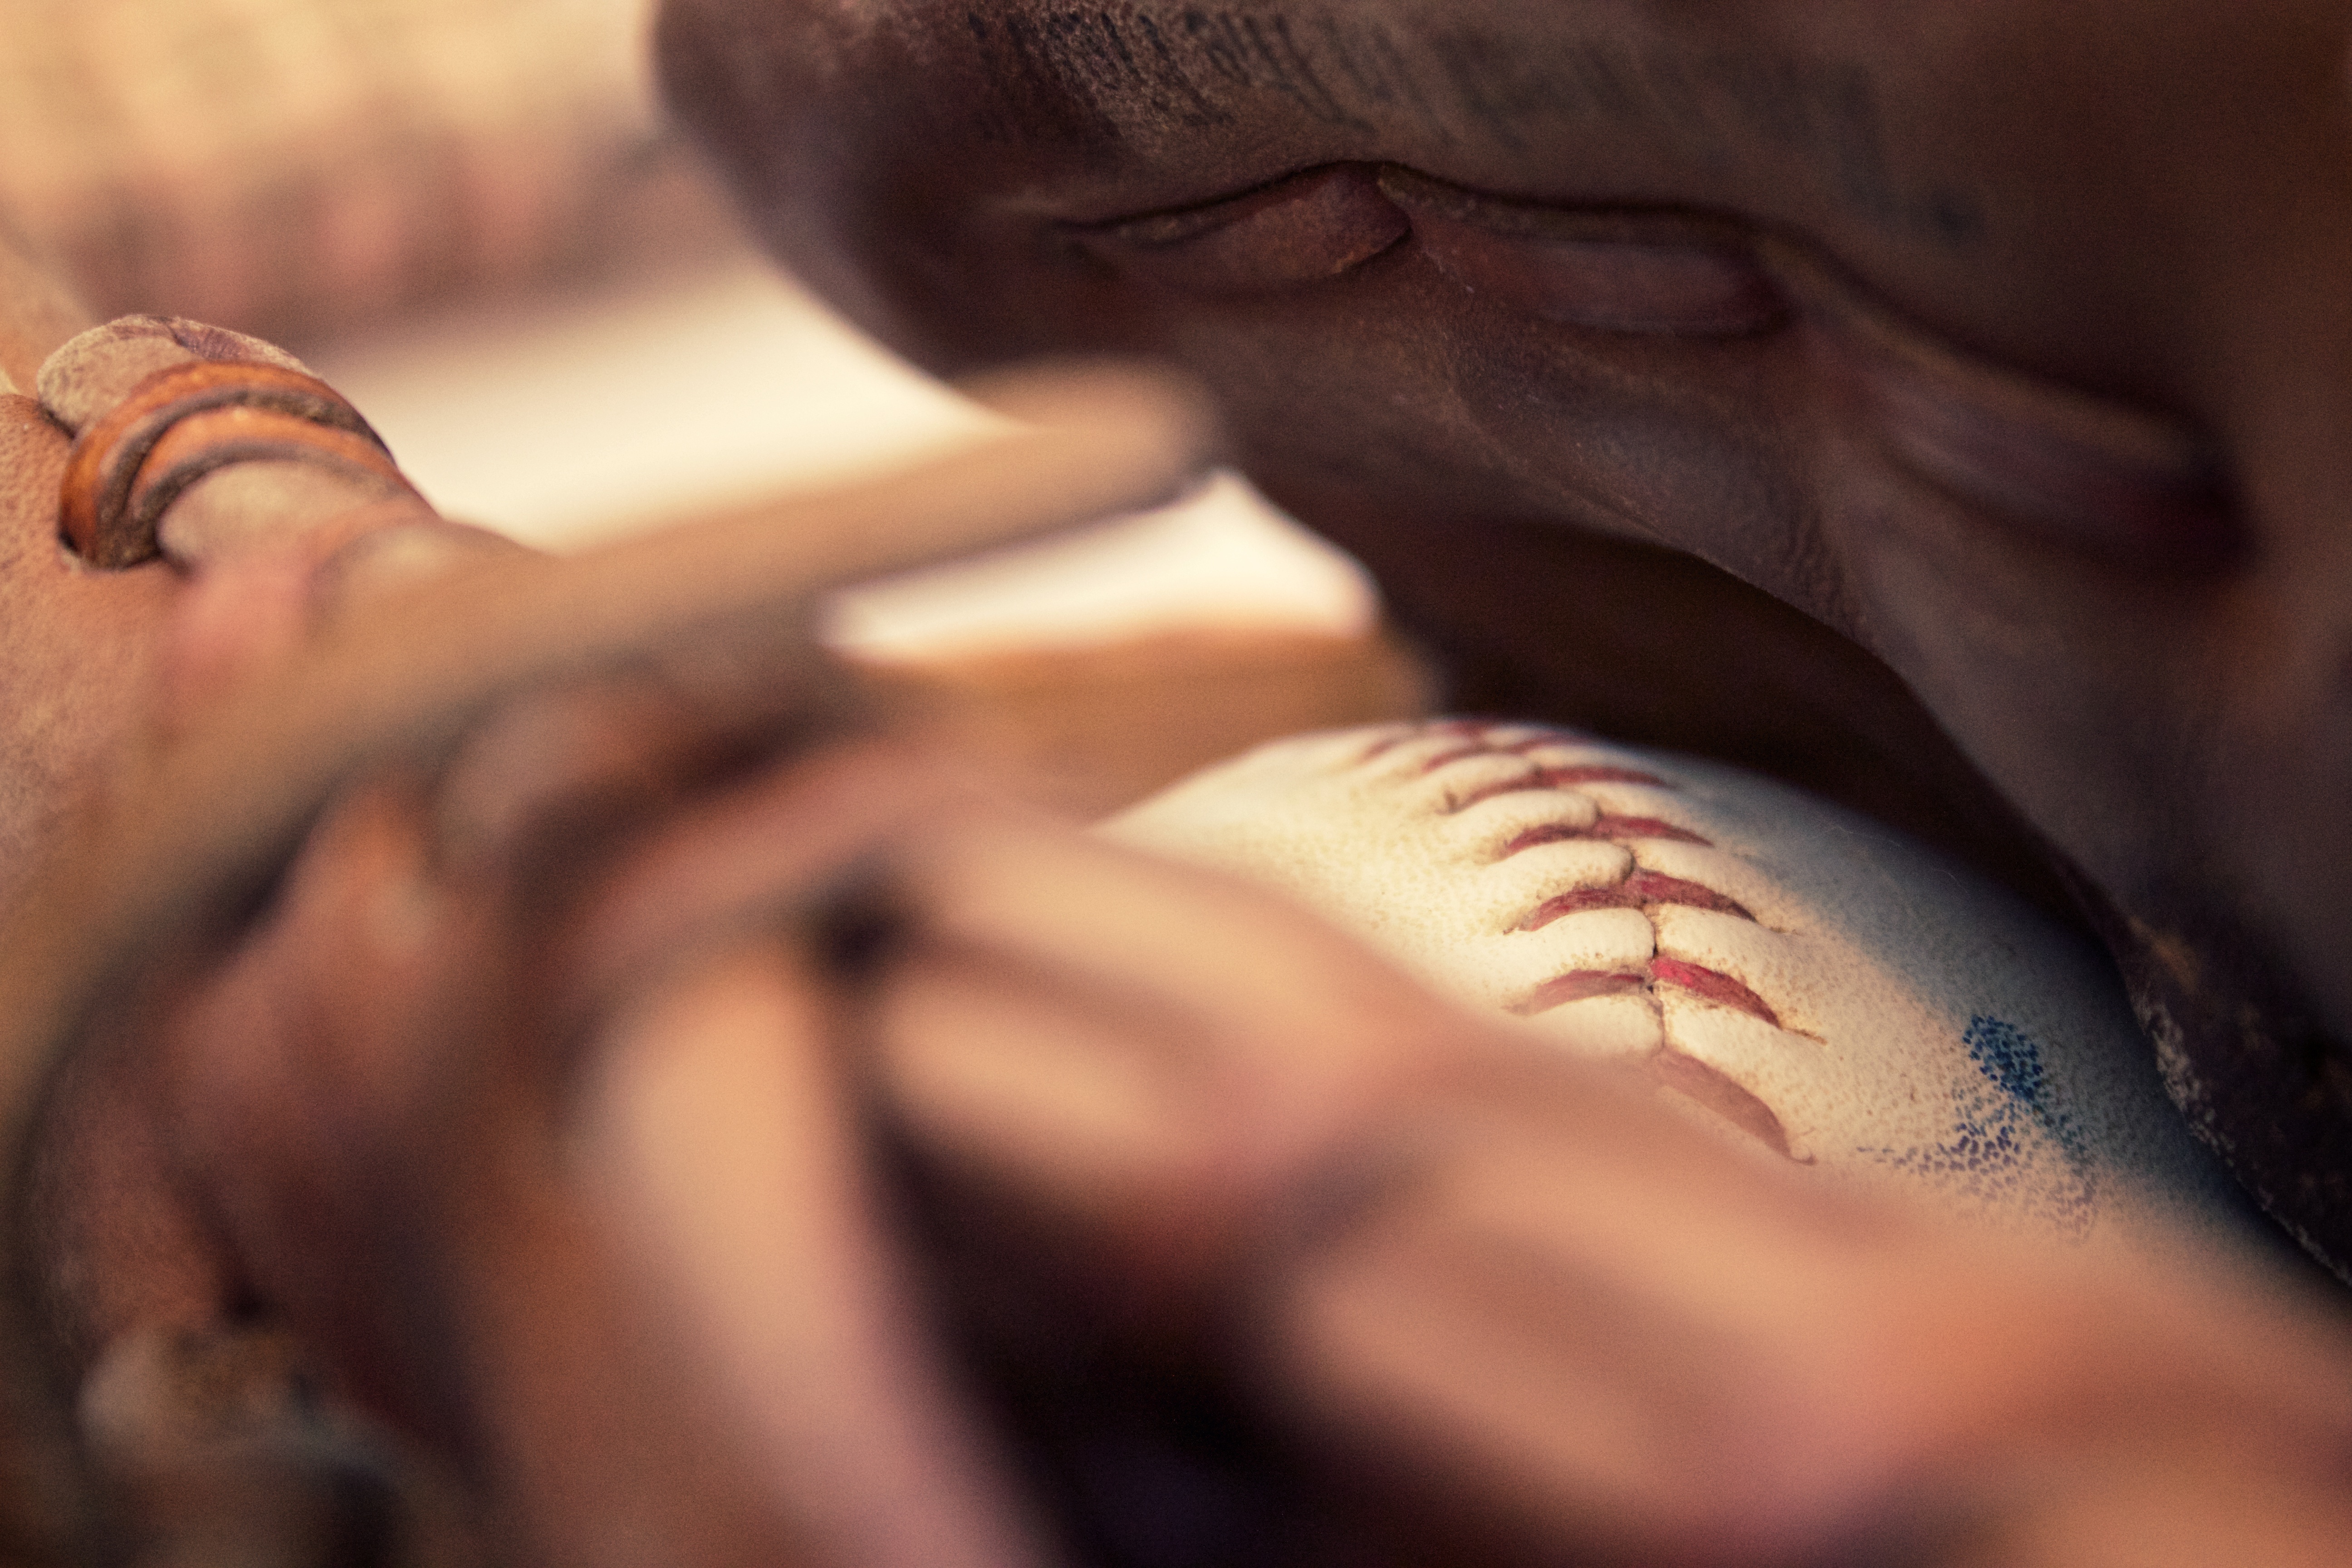
hand, man, person, baseball, mitt, glove, sport, leather, male, leg, finger, tattoo, child, arm, muscle, mouth, chest, close up, human body, face, temple, head, skin, beauty, organ, interaction, abdomen, sense